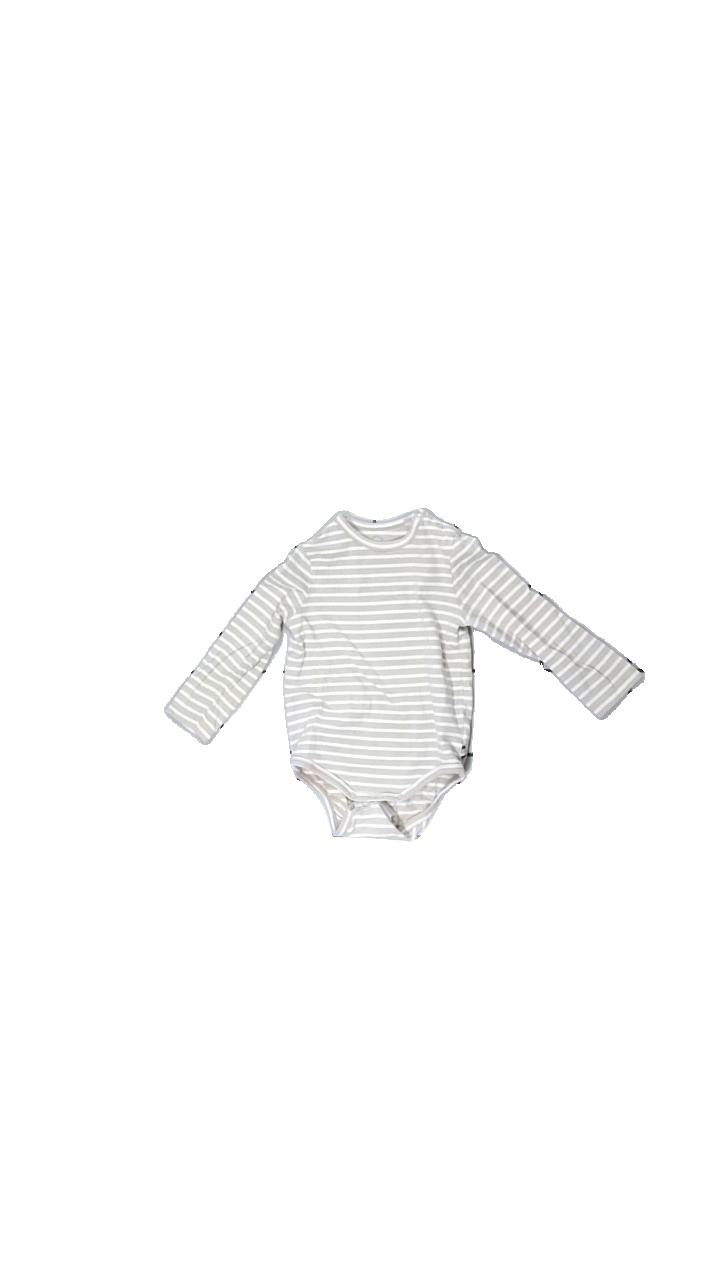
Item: Top (Children)
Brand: Cubus
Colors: Beige, White
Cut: Regular
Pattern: Striped
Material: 100% cotton
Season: Autumn
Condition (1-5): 2
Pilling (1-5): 3
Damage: washed out
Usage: Export
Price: <50